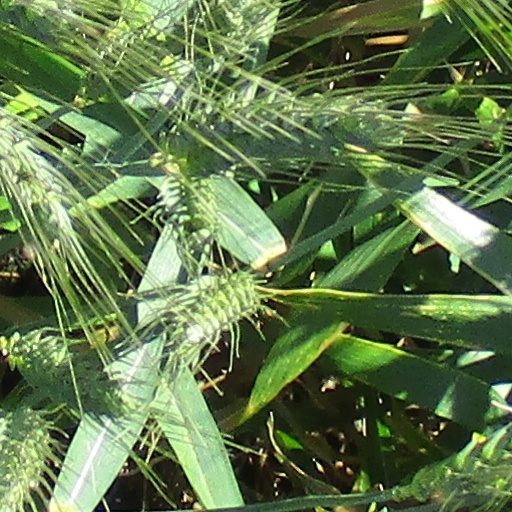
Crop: wheat